The Saga of Gosta Berling

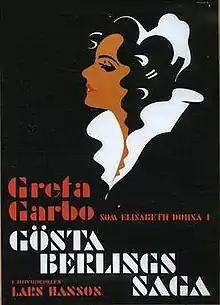
Theatrical release poster

The Saga of Gösta Berling is a 1924 Swedish romantic drama film co-written and directed by Mauritz Stiller and released by Svensk Filmindustri (SF), starring Lars Hanson, Gerda Lundequist and Greta Garbo in her domestic film breakthrough, her first leading role. It is based on Swedish Nobel Prize-winning author Selma Lagerlöf's 1891 debut novel "Gösta Berlings Saga". The film is also known as Gösta Berling's Saga, The Story of Gösta Berling and The Atonement of Gösta Berling.